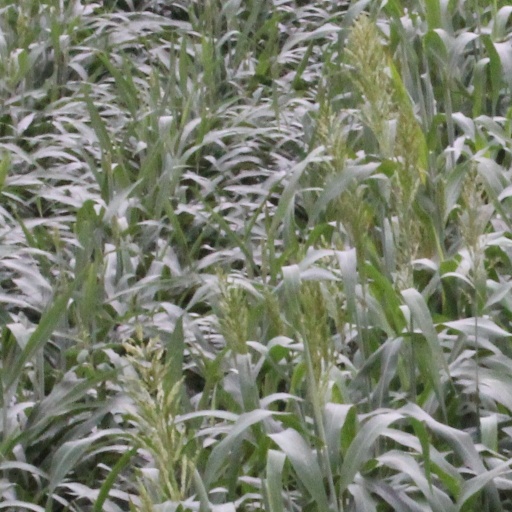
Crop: sorghum